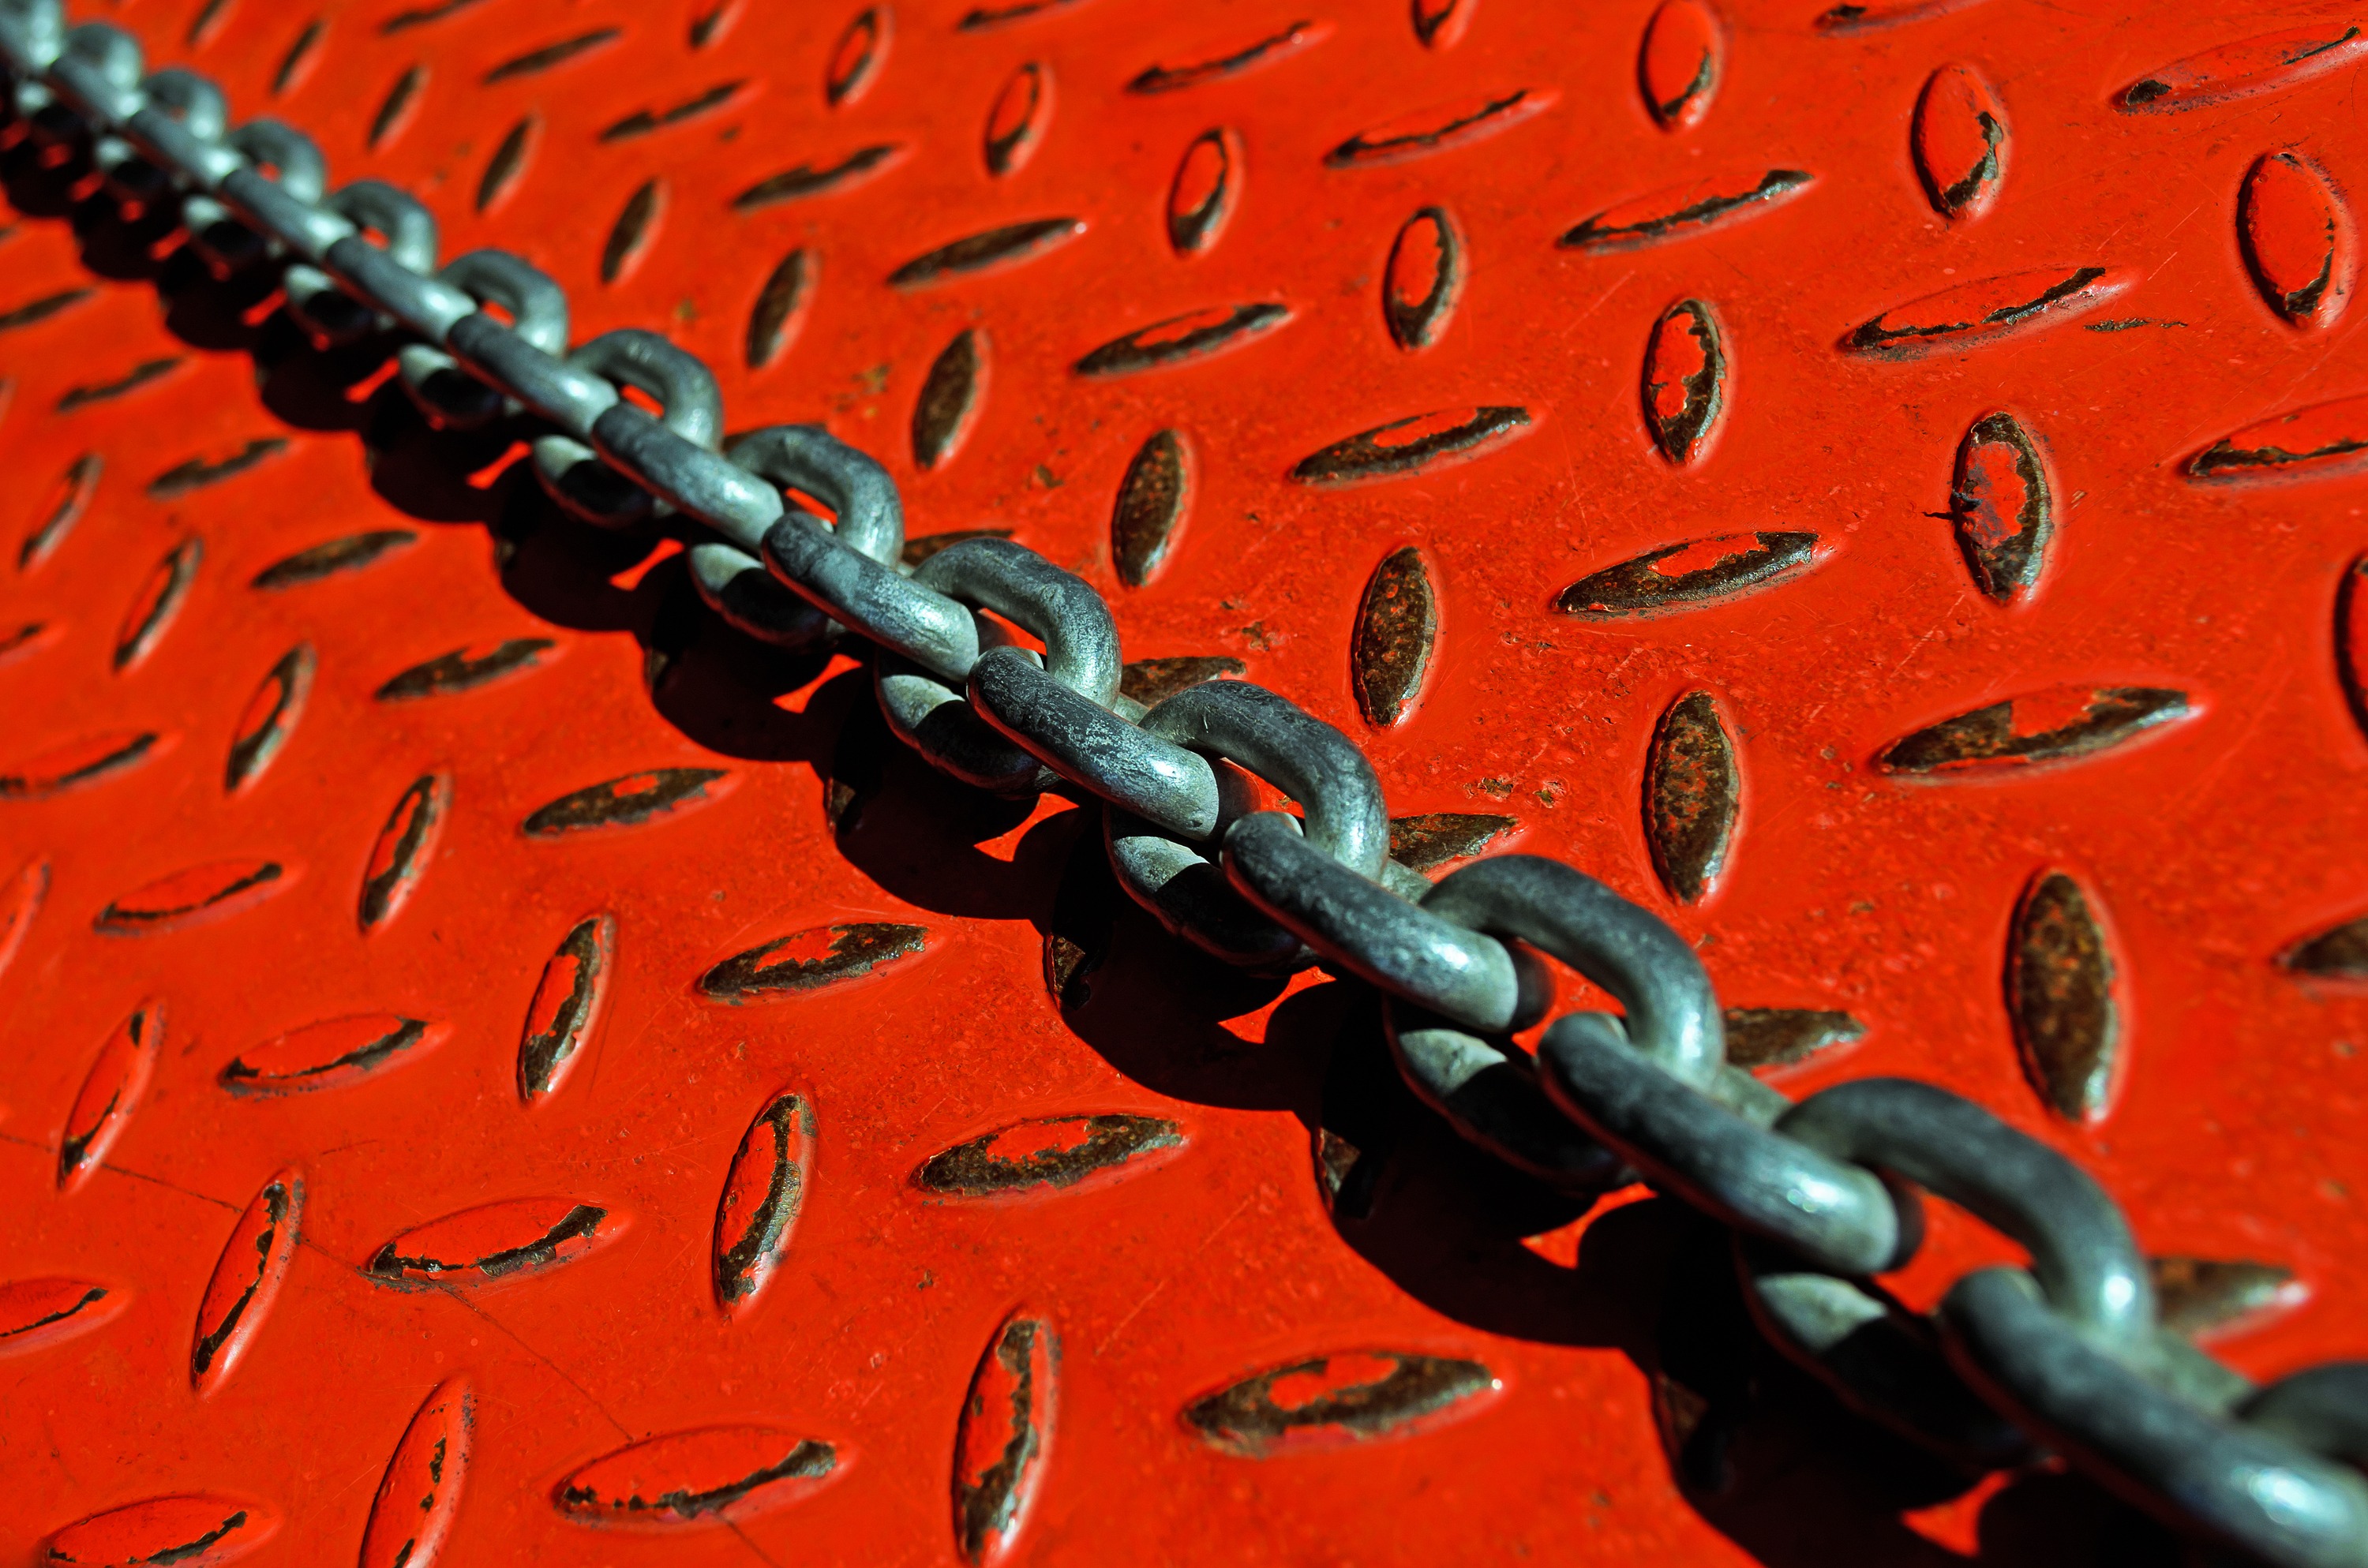
chain, flower, steel, line, coat, red, metal, close up, sheet, background, design, eye, iron, strength, solid, macro photography, red color, metallurgy